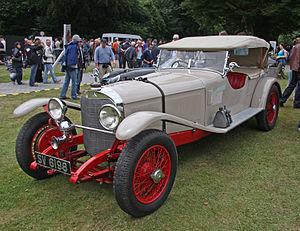
La Mercedes-Benz S est un modèle d'automobile du constructeur allemand Mercedes-Benz, construite entre 1926 et 1930.